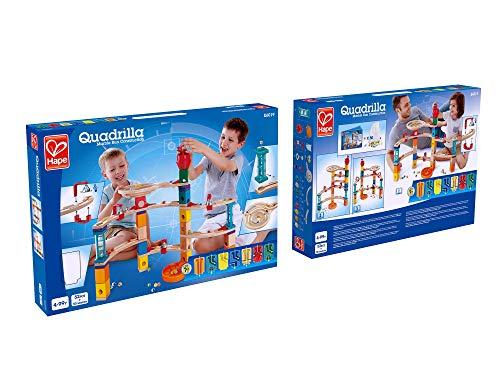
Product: Hape Castle Escape - Quadrilla Wooden Marble Run - STEM Learning, Building & Development Construction Toy - Counting, Color & Problem Solving for Ages 4+, 101Piece
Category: Toys & Games | Building Toys | Marble Runs
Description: Escape from this castle's rotary tower with exciting quadrille set featuring two transparent stairways.
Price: $83.03
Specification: ProductDimensions:24.8x10.2x22.8inches|ItemWeight:5.51pounds|ShippingWeight:7.1pounds(Viewshippingratesandpolicies)|ASIN:B079NY3KXQ|Itemmodelnumber:E6019|Manufacturerrecommendedage:4-16years